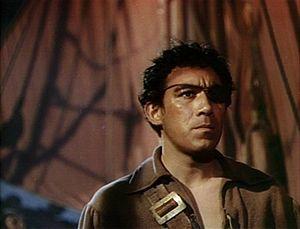
Le Cygne noir est un film américain réalisé par Henry King et sorti en 1942.